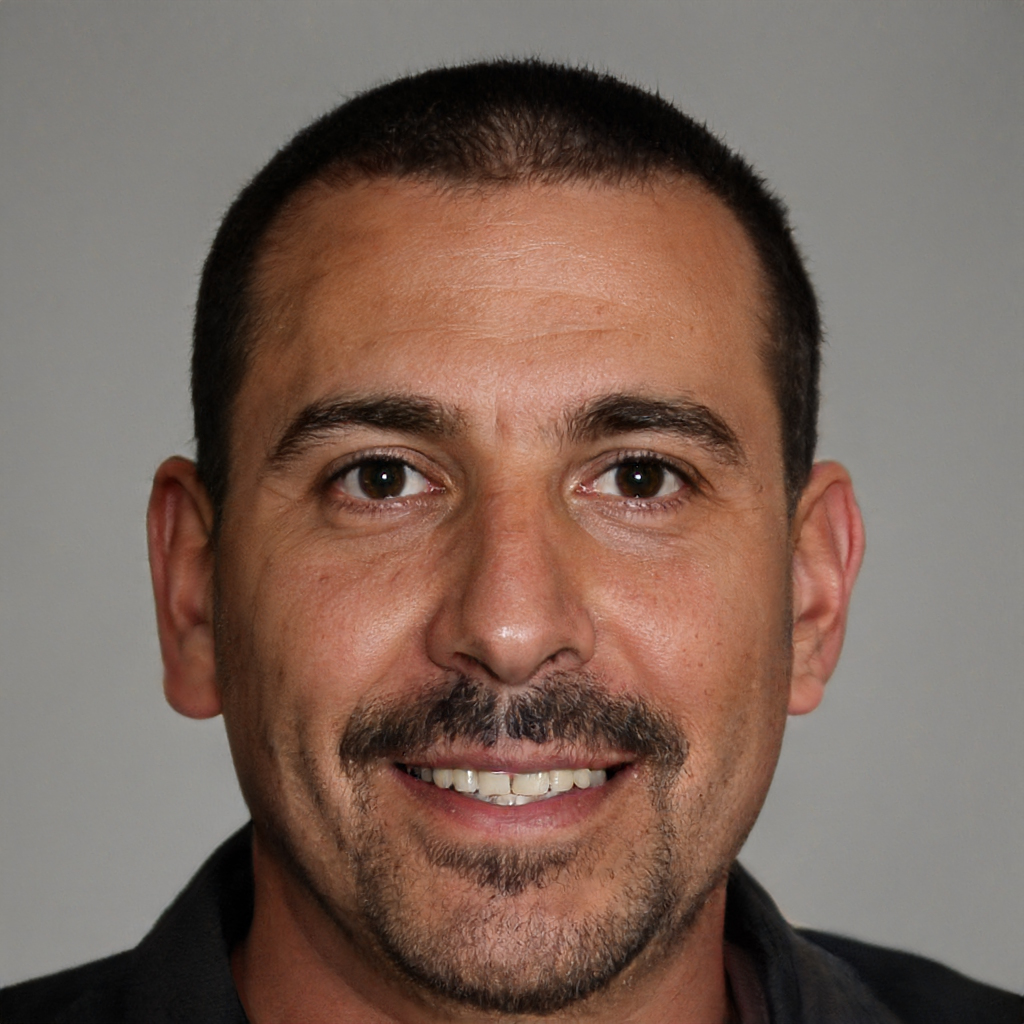
Label: No Watermark